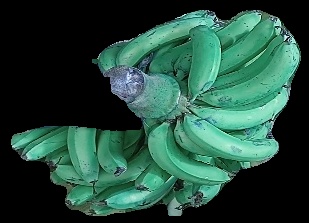
Variety: pachbale
Grade: grade3